Veeraraghava Swamy Temple

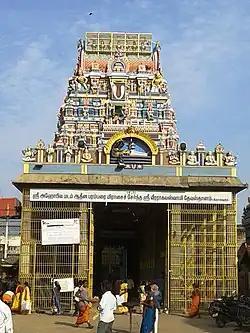

Veeraraghava Swamy Temple (or Veeraraghavaswamy Temple) is a temple dedicated to the Hindu god Vishnu, located in Tiruvallur, Chennai Metropolitan City, an area and headquarters in Tiruvallur district in the South Indian state of Tamil Nadu. Constructed in the Tamil style of architecture, the temple is glorified in the "Divya Prabandham", the early medieval Tamil canon of the Alvar saints from the 6th–9th centuries CE. It is counted as one among the 108 Divya Desams dedicated to Vishnu. Vishnu is worshipped as Veeraraghava Perumal, and his consort Lakshmi as Kanakavalli Thayar.